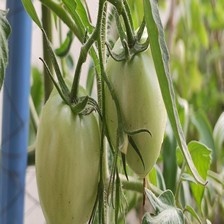
Label: tomato